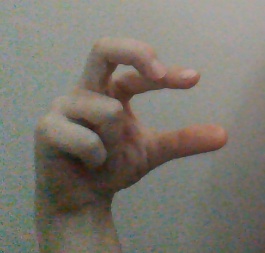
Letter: thal